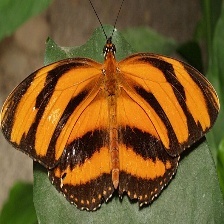
Species: BANDED ORANGE HELICONIAN